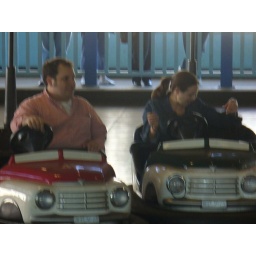
I hit Isaiah so hard that his car came off the ground :) Jessica spun me around once though...